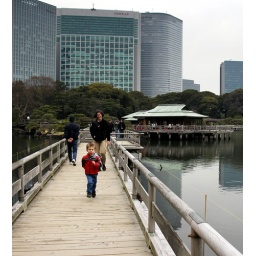
Boardwalk over the lake thing (might have been salt water). Tea house and the ever present city beyond.